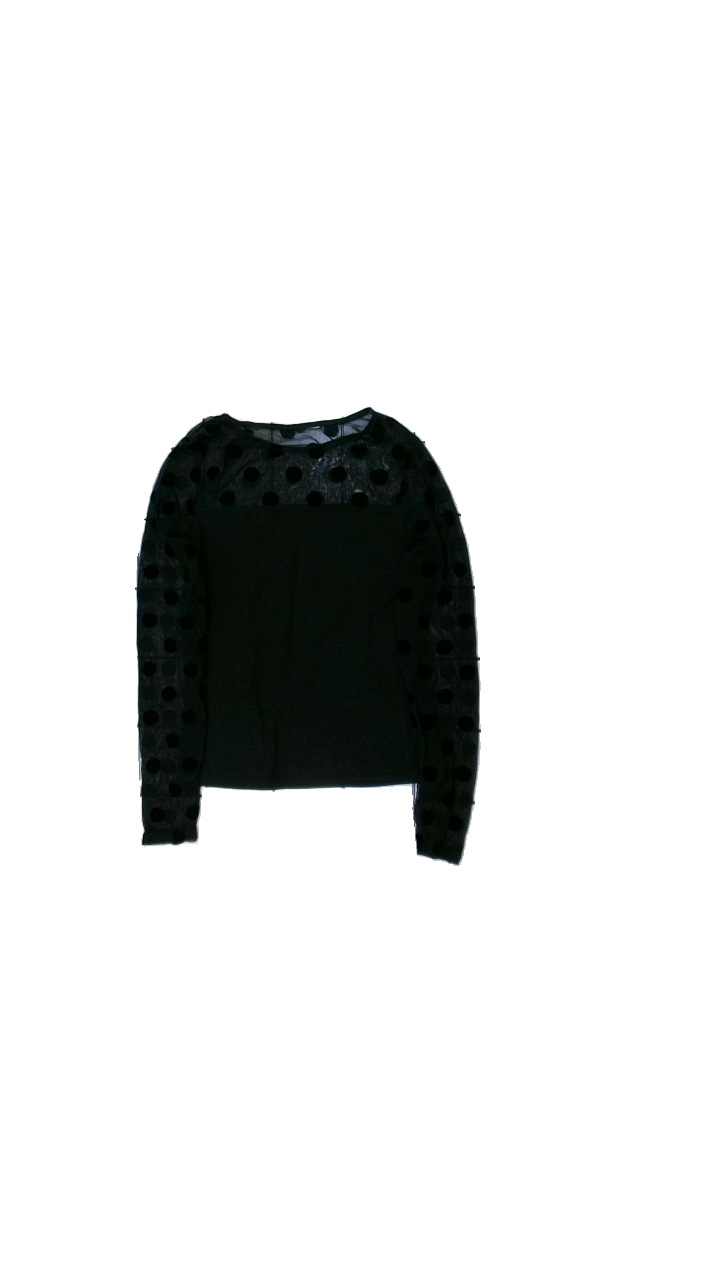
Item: Top (Ladies)
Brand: Missing
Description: top med tryck
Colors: Black
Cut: C-collar
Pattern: Dots
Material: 100% nylon
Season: All
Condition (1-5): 4
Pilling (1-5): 4
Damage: luddigt/dammigt
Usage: Reuse
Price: <50